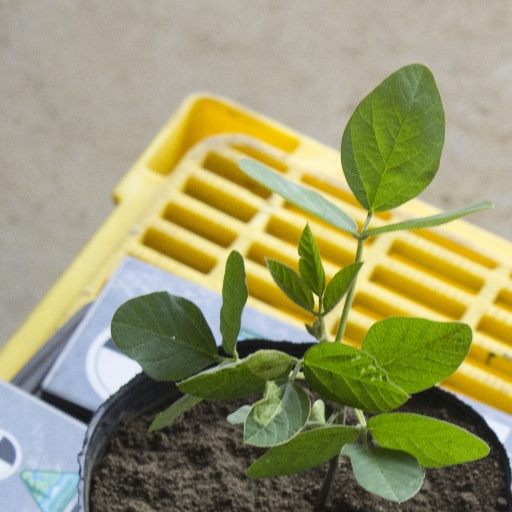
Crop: soybean